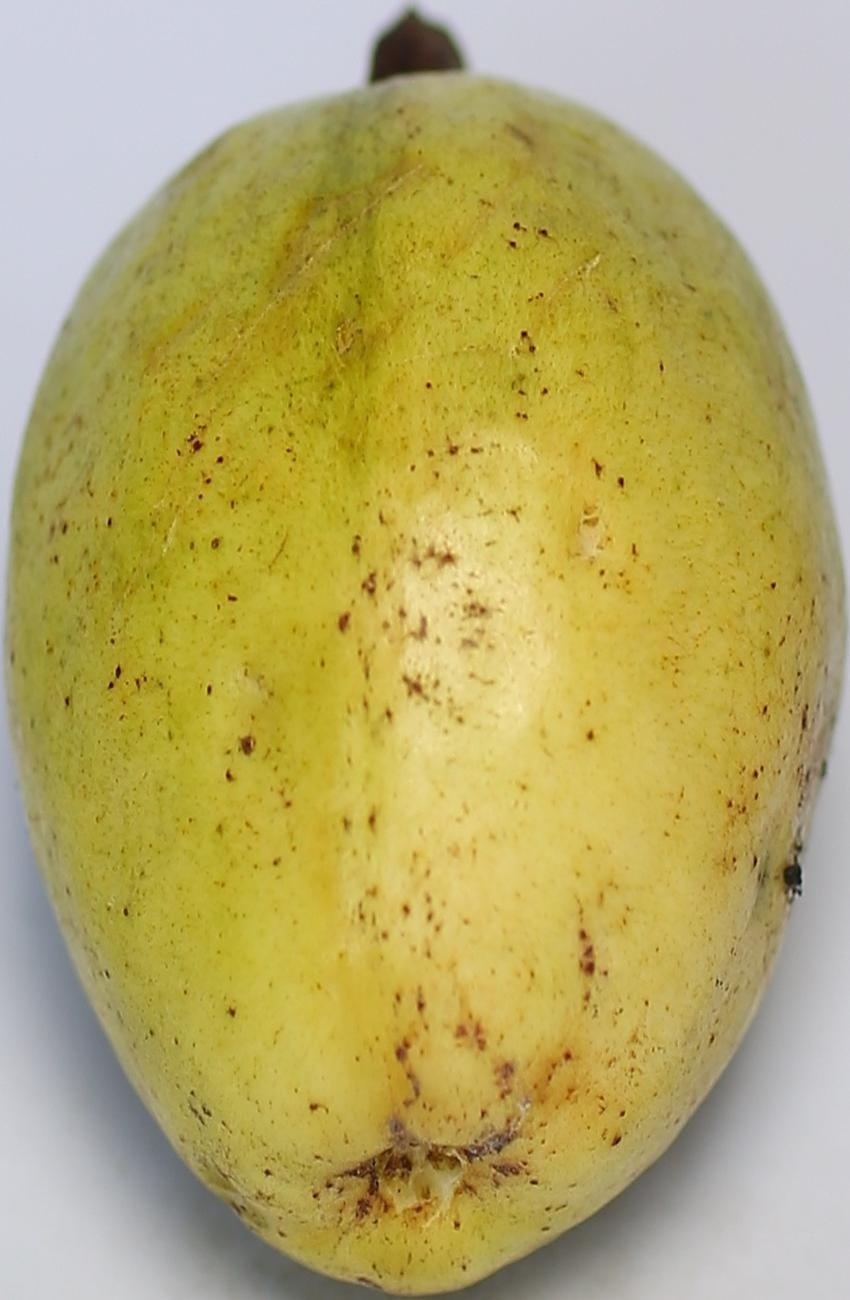
Maturity: mature-green
Variety: thadhrami